Poyang Lake

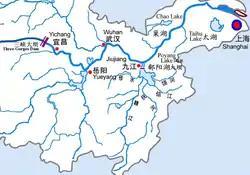
Midstream and Downstream Drainage Map of Yangtze River, Poayang Lake Dam's Location

A fishing ban has been in place since 2002. In January 2020, China imposed a 10-year fishing moratorium on 332 sites along the Yangtze, including Poyang Lake to protect marine biodiversity.